Alex Morgan

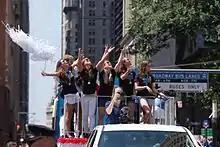
Morgan and teammates during the ticker tape parade in New York City, July 2015

At the first SheBelieves Cup competition in March 2016, an invitational four-team tournament consisted of England, France, Germany and the United States, Morgan was awarded the Golden Boot and the MVP award. She scored in victories against France and Germany as the USWNT won the tournament with three wins from three. Morgan scored eight goals during her first nine appearances of 2016.